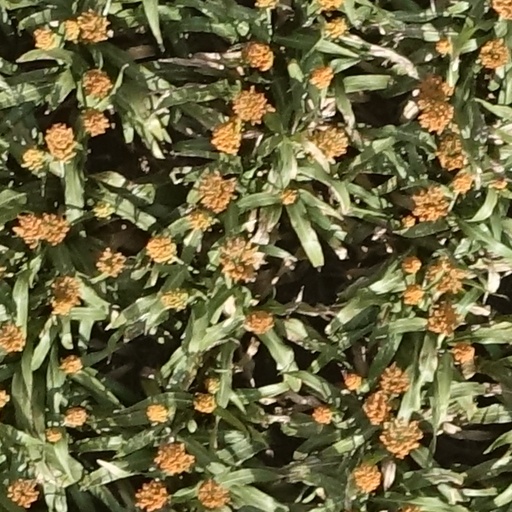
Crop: sorghum